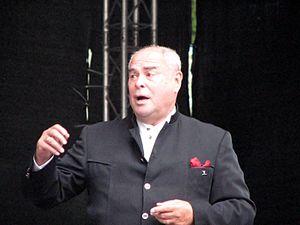
Eri Klas est un chef d'orchestre estonien, né à Tallinn, le 7 juin 1939 et mort le 26 février 2016. Il est nommé Artiste du peuple de l'URSS en 1986. Il a été chef d'orchestre principal du Nouvel Opéra de Moscou de 2006 à 2011.